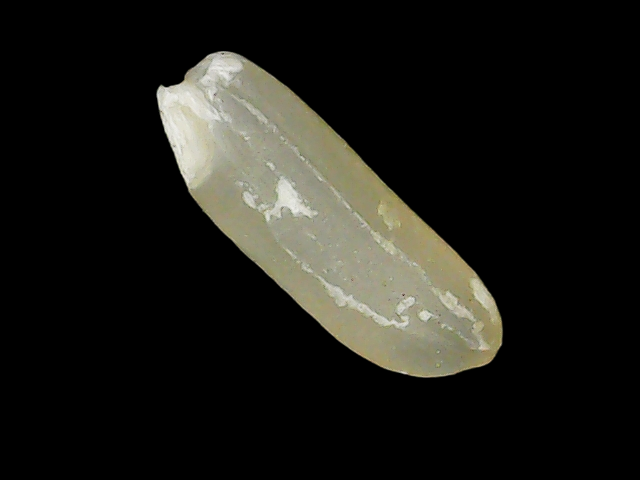
Rice variety: Binadhan11